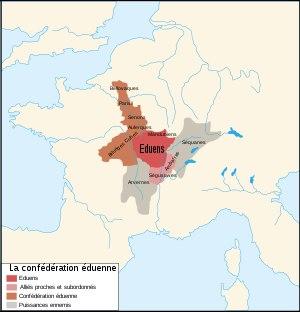
Situé à Alise-Sainte-Reine, dans le département de la Côte-d'Or, en Bourgogne, sur une colline entre Montbard et Dijon, le site archéologique d'Alésia est le site archéologique de l'oppidum gaulois d'Alésia, du siège d'Alésia en -52 et de la ville gallo-romaine d'Alésia. Les divers monuments du site sont en partie inscrits et en partie classés aux monuments historiques entre 1908 et 1992. Il est intégré depuis 2016 au MuséoParc Alésia, centre d'interprétation du patrimoine consacré à l'histoire du site depuis le siège de César jusqu'à la fin de l'Antiquité, constitué de plusieurs sites visitables reliés par divers chemins de marche, pour un total de 7 000 hectares.
Bibracte était la capitale du peuple celte des Éduens, développé surtout au Iᵉʳ siècle av. J.-C.. Centre névralgique du pouvoir de l'aristocratie éduenne, c'était aussi un important lieu d'artisanat et de commerces où se côtoyaient mineurs, forgerons et frappeurs de monnaies sur une superficie de près de 135 hectares.
Montpont-en-Bresse est une commune française située dans le département de Saône-et-Loire en région Bourgogne-Franche-Comté.
Les Aulerques Brannovices étaient un peuple gaulois relevant de la Confédération éduenne. Leur territoire couvrait les actuelles régions naturelles de l'Auxerrois et du Forterre, entre Auxerre et Entrains-sur-Nohain.
Glux-en-Glenne est une commune française située dans le département de la Nièvre, en région Bourgogne-Franche-Comté.
Les Éduens ou Héduens étaient un peuple de la Gaule celtique.
Saint-Prix est une commune française située dans le département de Saône-et-Loire en région Bourgogne-Franche-Comté.
Vercingétorix, né aux environs de 80 av. J.-C. sur le territoire des Arvernes, et mort à l'automne -46 à Rome, est un chef et roi des Arvernes. Il fédère une partie des peuples gaulois dans le cadre d'une révolte contre les forces romaines au cours de la dernière phase de la guerre des Gaules de Jules César.
Située sur un isthme entre la mer Méditerranée et l'océan Atlantique, s'étalant des Alpes aux Pyrénées et au Massif central ; l'Occitanie est à la fois un pays ouvert et de passage mais aussi un pays montagnard, véritable conservatoire de groupes humains et de traditions remontant parfois à des temps préhistoriques et protohistoriques pré-indo-européens. L'espace occitan a souvent été en opposition avec l'espace français, du fait d'un peuplement différent ou de conditions politiques contraires. Sans avoir jamais bénéficié d'aucune structure d'État souverain, ce pays présente des caractéristiques sociales propres donnant une orientation particulière aux mouvements historiques qui le traversent. Son histoire est celle d’une frange septentrionale de l’Europe du Sud qui au fur et à mesure du renforcement de l'État français s'est trouvée liée à un centre d’Europe du Nord.